Francesco Zerafa

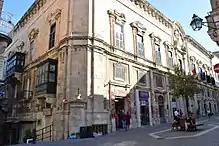
The Castellania in Valletta, which was designed by Zerafa shortly before his death. It was completed under the direction of Giuseppe Bonici.

He assisted Charles François de Mondion in the designs of Fort Manoel, and was responsible for major decorative additions at the palace of the Grand Master during the reign of Zondadari. He was involved in the decisions over the façade of the Church of St Catherine of the Italian Langue which was designed by Carrapecchia but disputed by then Capomastro Barbara - to later take his role as Capomastro delle Opere della Religione (the principal architect of the Order of St. John) in 1714. Together with Antonio Azzopardi, he oversaw the construction of the Manoel Theatre to designs of Romano Carapecchia in 1731–32.